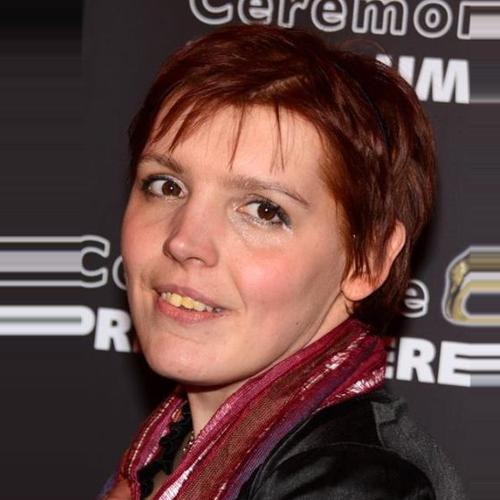
Age: 23